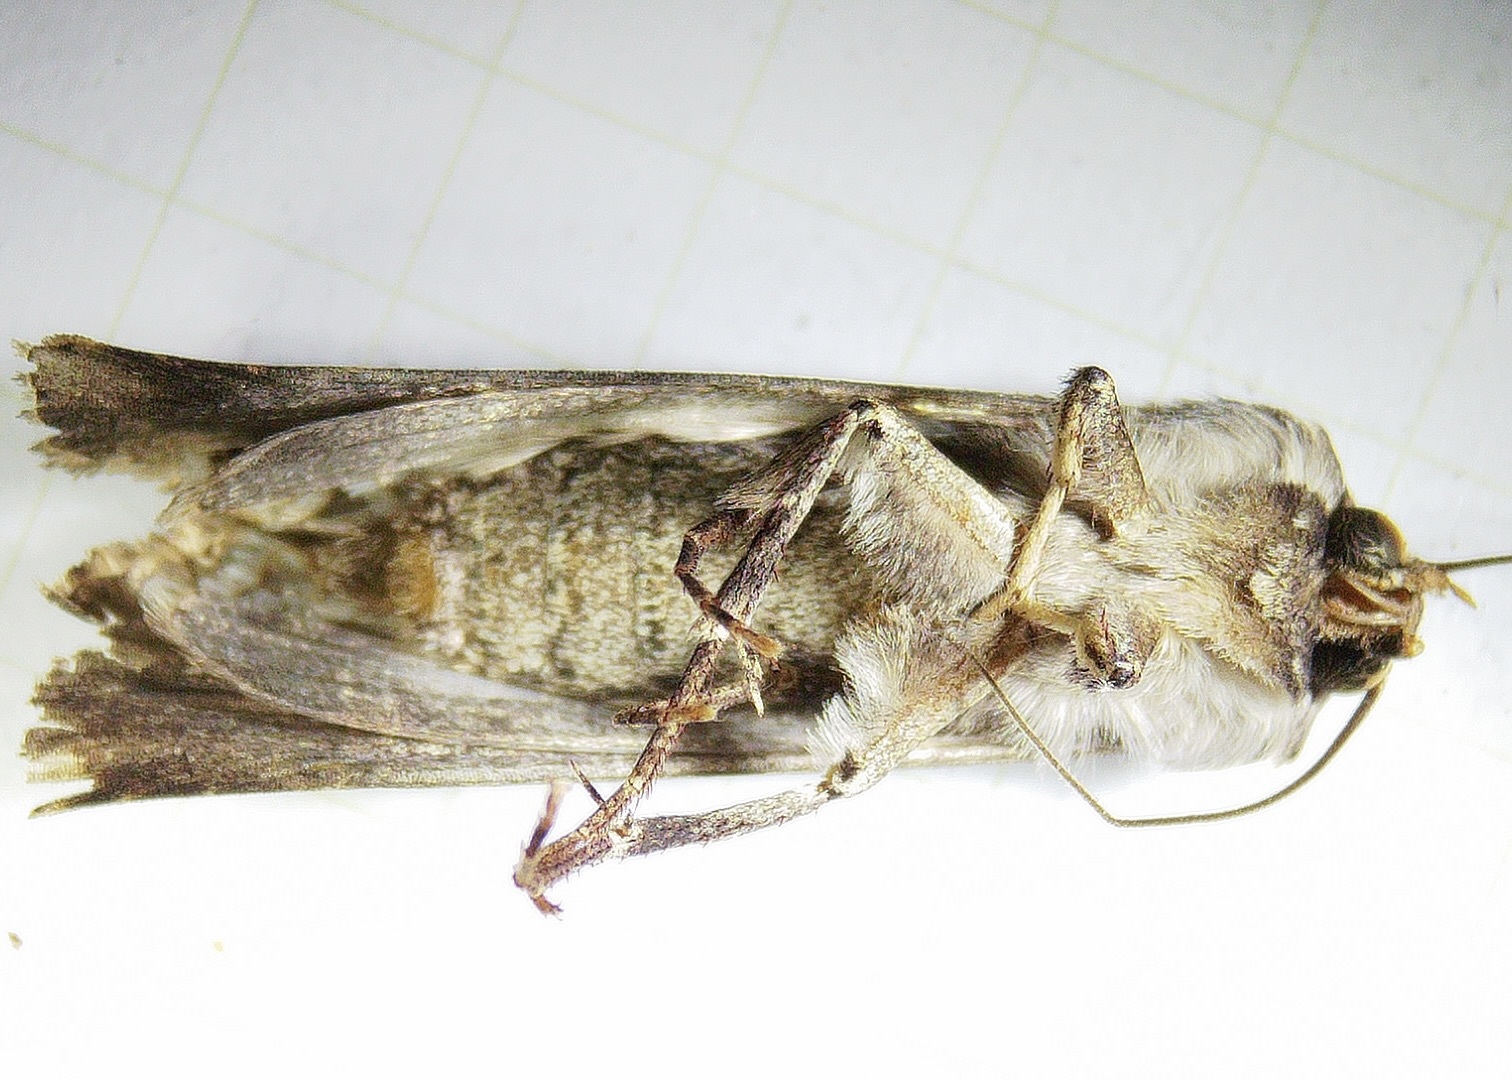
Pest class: cutworms